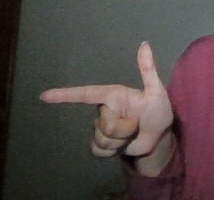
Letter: yaa